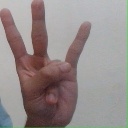
अक्षर: क्ष